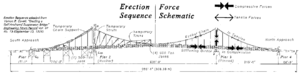
Un pont suspendu auto-ancré est un type de pont suspendu dans lequel les câbles principaux sont fixés aux extrémités du pont, plutôt qu'au sol par l'intermédiaire de grands ancrages. Ce concept est bien adaptée à la construction sur des piles surélevées ou dans des zones de sols instables dans lesquels les ancrages seraient difficiles à construire.